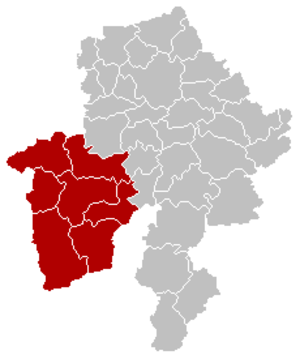
Carte indiquant la localisation d'arrondissement de Philippeville dans la Province de Namur.
La province de Namur est une province de Belgique située en Région wallonne.